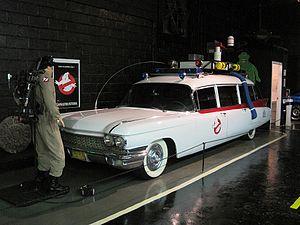
Lego Ghostbusters est une gamme du jeu de construction Lego, publiée du 1ᵉʳ janvier au 1ᵉʳ juillet 2016 et dérivée des films américains SOS Fantômes.
SOS Fantômes est un film américain d'Ivan Reitman, sorti en 1984 et écrit par Dan Aykroyd et Harold Ramis.